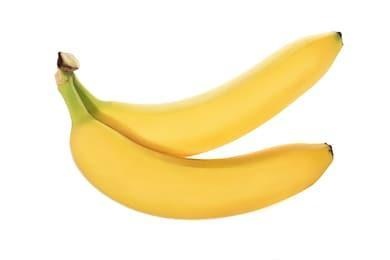
Label: banana